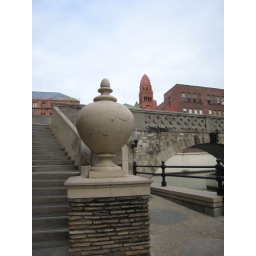
finial at s. st. mary's near tower life building